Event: Nepal Earthquake
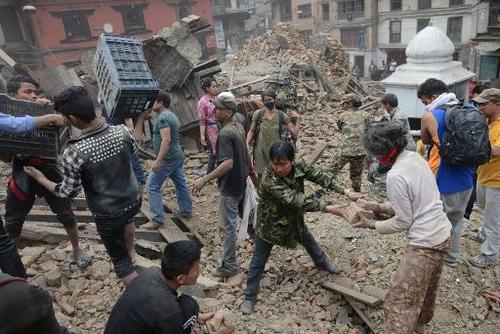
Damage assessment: damage